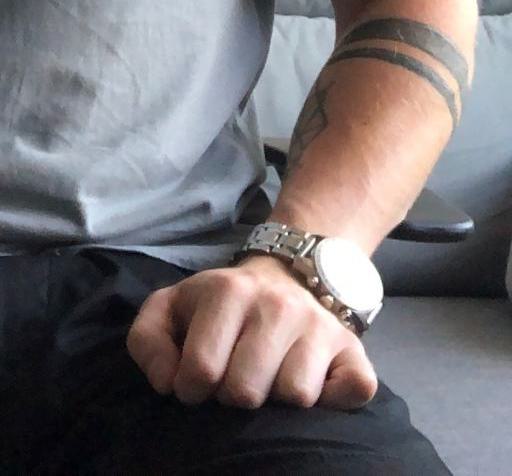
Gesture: no_gesture